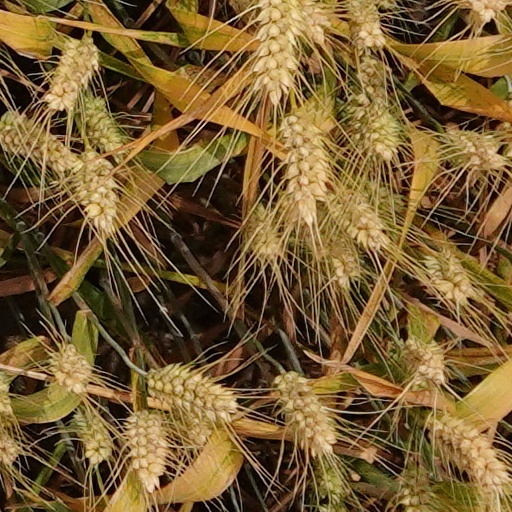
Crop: wheat